Ondu Kshanadalli

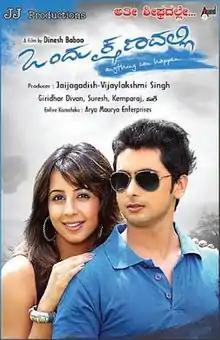
Film poster

Ondu Kshanadalli is a 2012 Indian Kannada romantic drama film written and directed by Dinesh Baboo starring Tarun Chandra, Sanjjana and Bhama in the lead roles. Giridhar Diwan has composed music for the soundtrack, while Goutham Shrivastav has done the background score. Actor-producer Jai Jagadish has produced the venture.